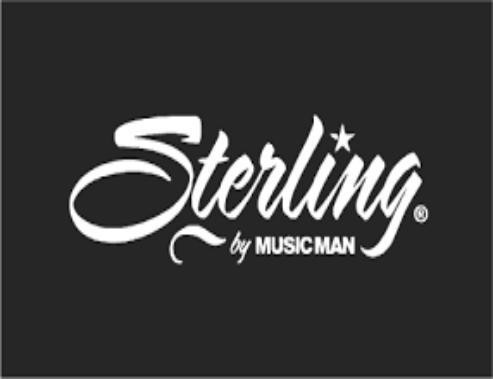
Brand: music man-2
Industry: Leisure